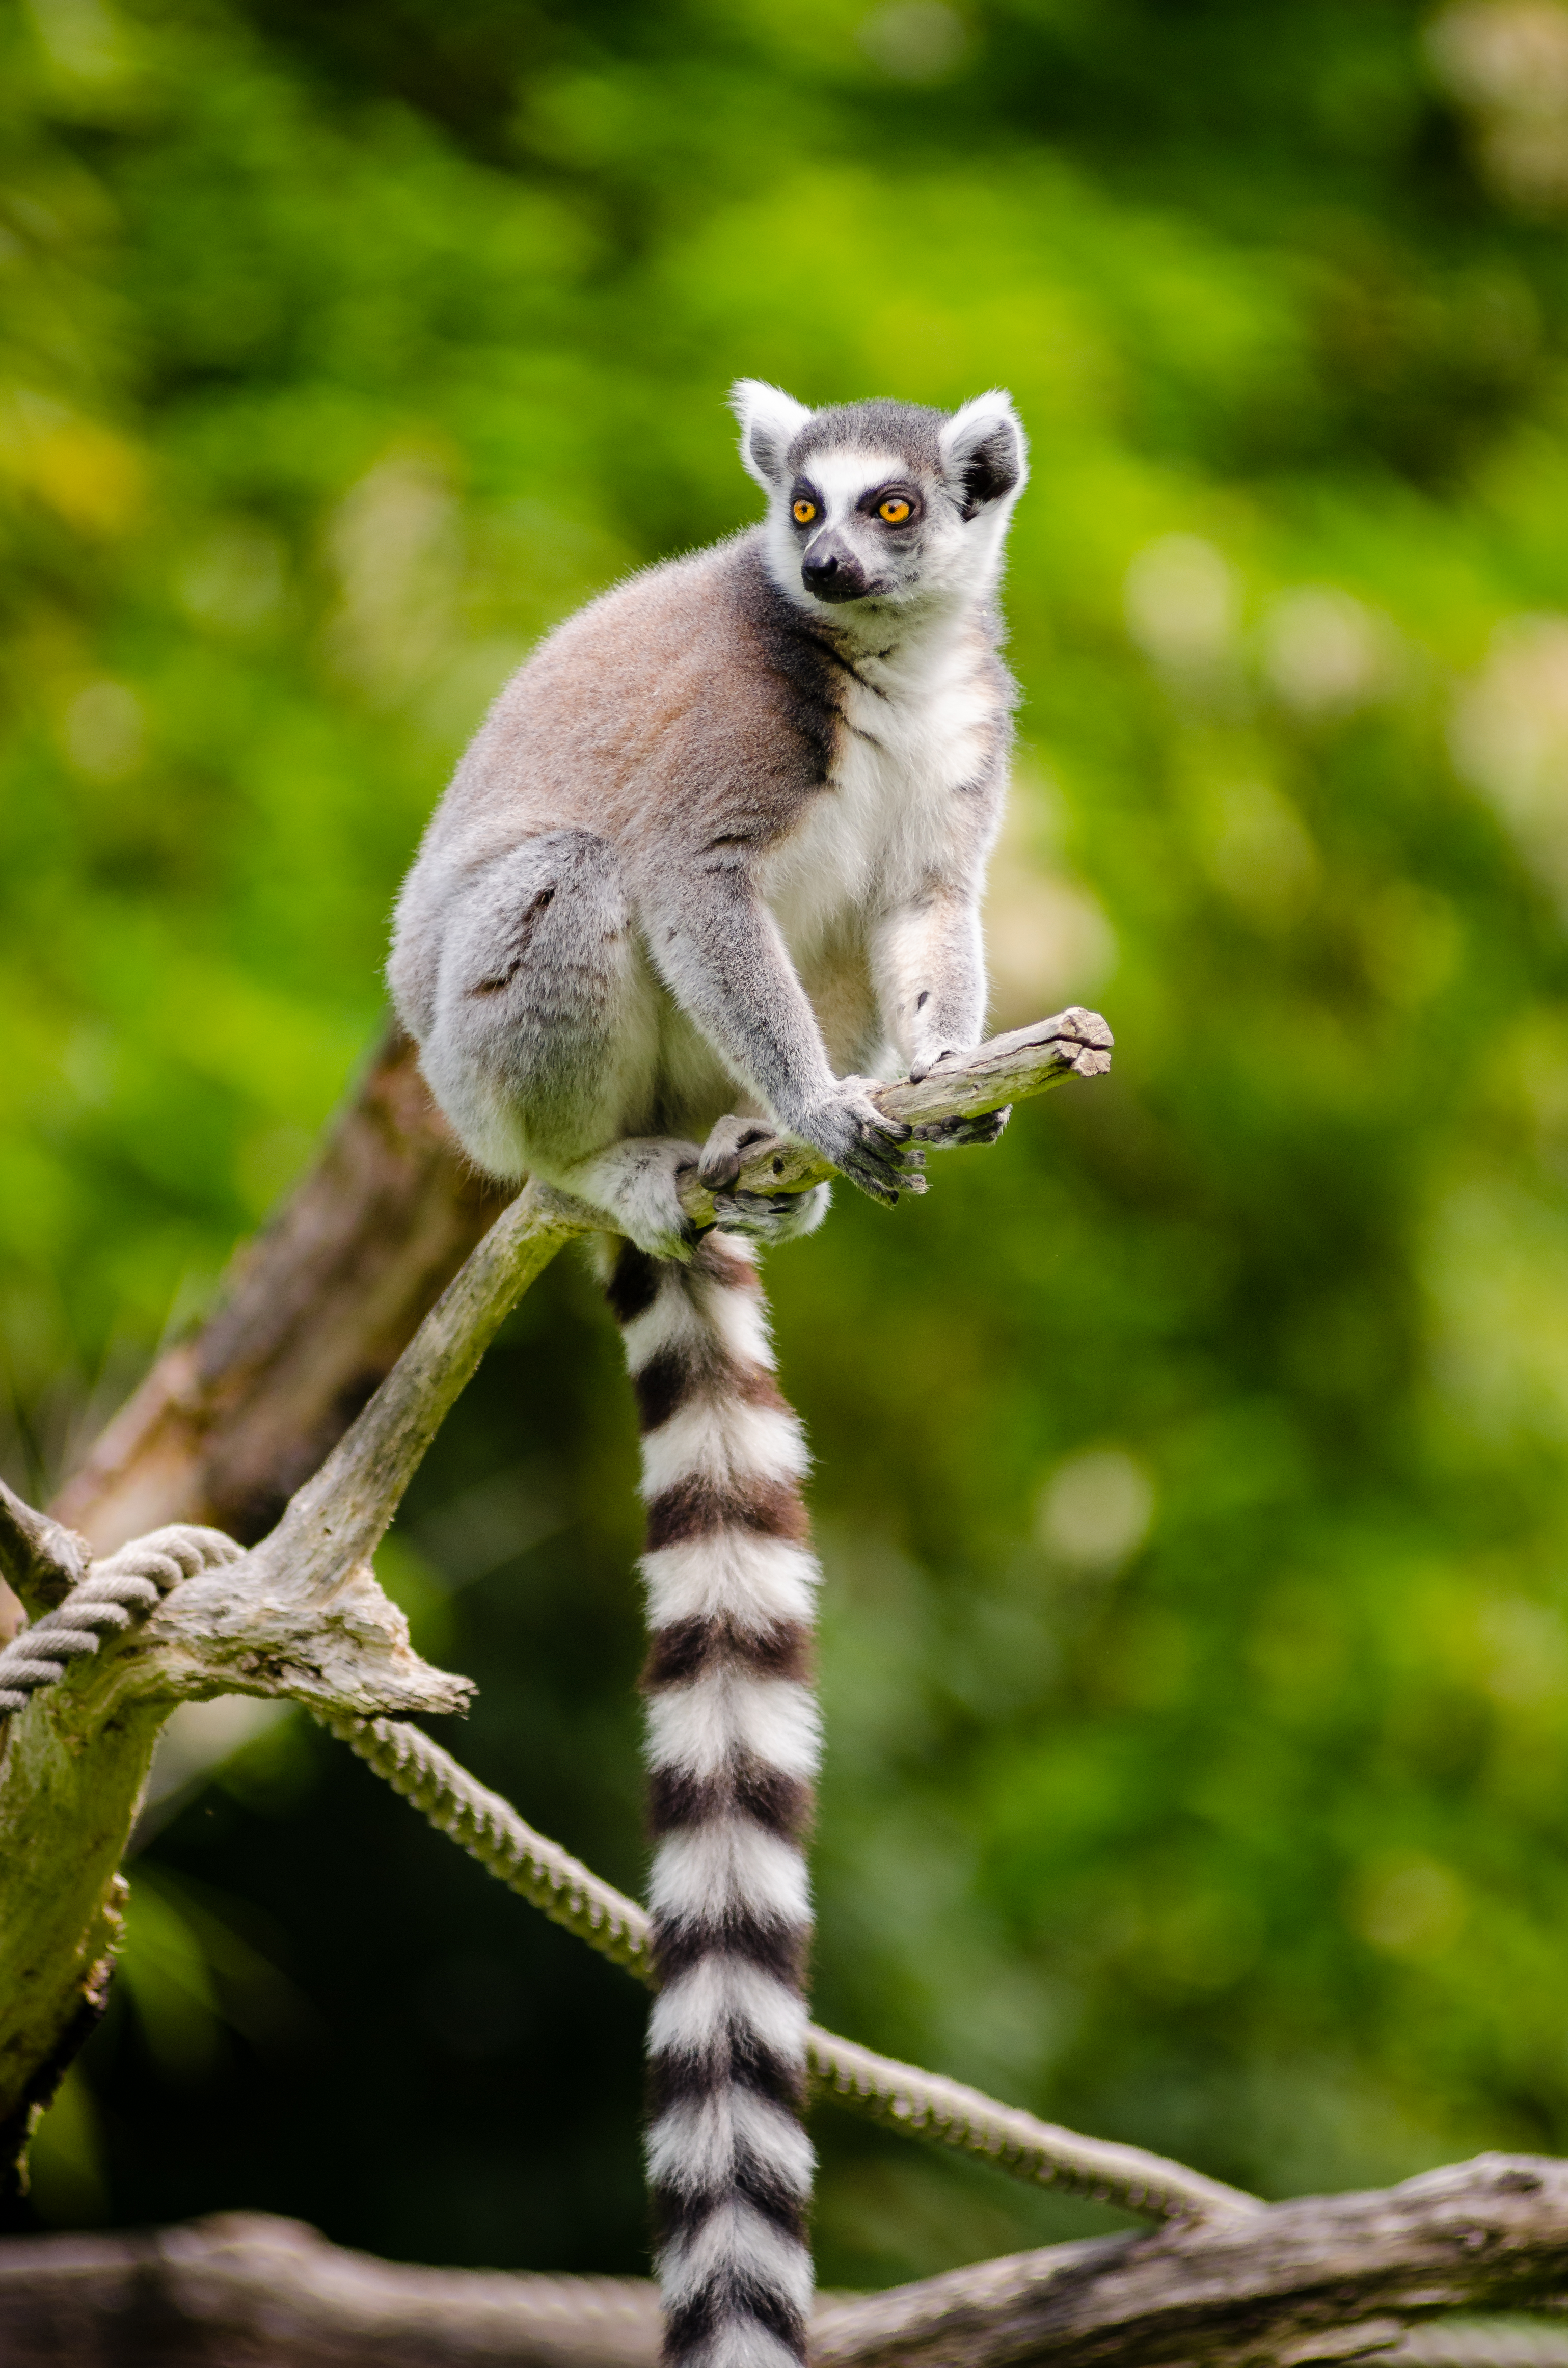
tree, nature, branch, bokeh, ring, feet, animal, cute, wildlife, zoo, fur, red, sitting, natural, mammal, nikon, baby, fauna, primate, world, eyes, festival, cool image, de, hands, infant, animals, endangered, madagascar, vertebrate, cola, natur, tier, ss, fell, augen, grn, baum, kinder, adorable, lemur, d7000, niedlich, tierpark, tailed, catta, katta, tierpart, hnde, fse, madagaskar, cua, anellada, anillada, babies, kind, iucn, list, maki, lemuridae, strepsirrhini, new world monkey